Lobbyist (TV series)

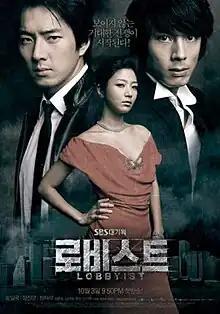
Promotional poster for "Lobbyist"

Lobbyist, originally titled Angel, is a 2007 South Korean television series produced by Korea Pictures International, Inc. that aired on SBS. Budgeted at , overseas filming locations included the United States and Kyrgyzstan. It stars Song Il-kook, Han Jae-suk and Jang Jin-young (in her last performance).